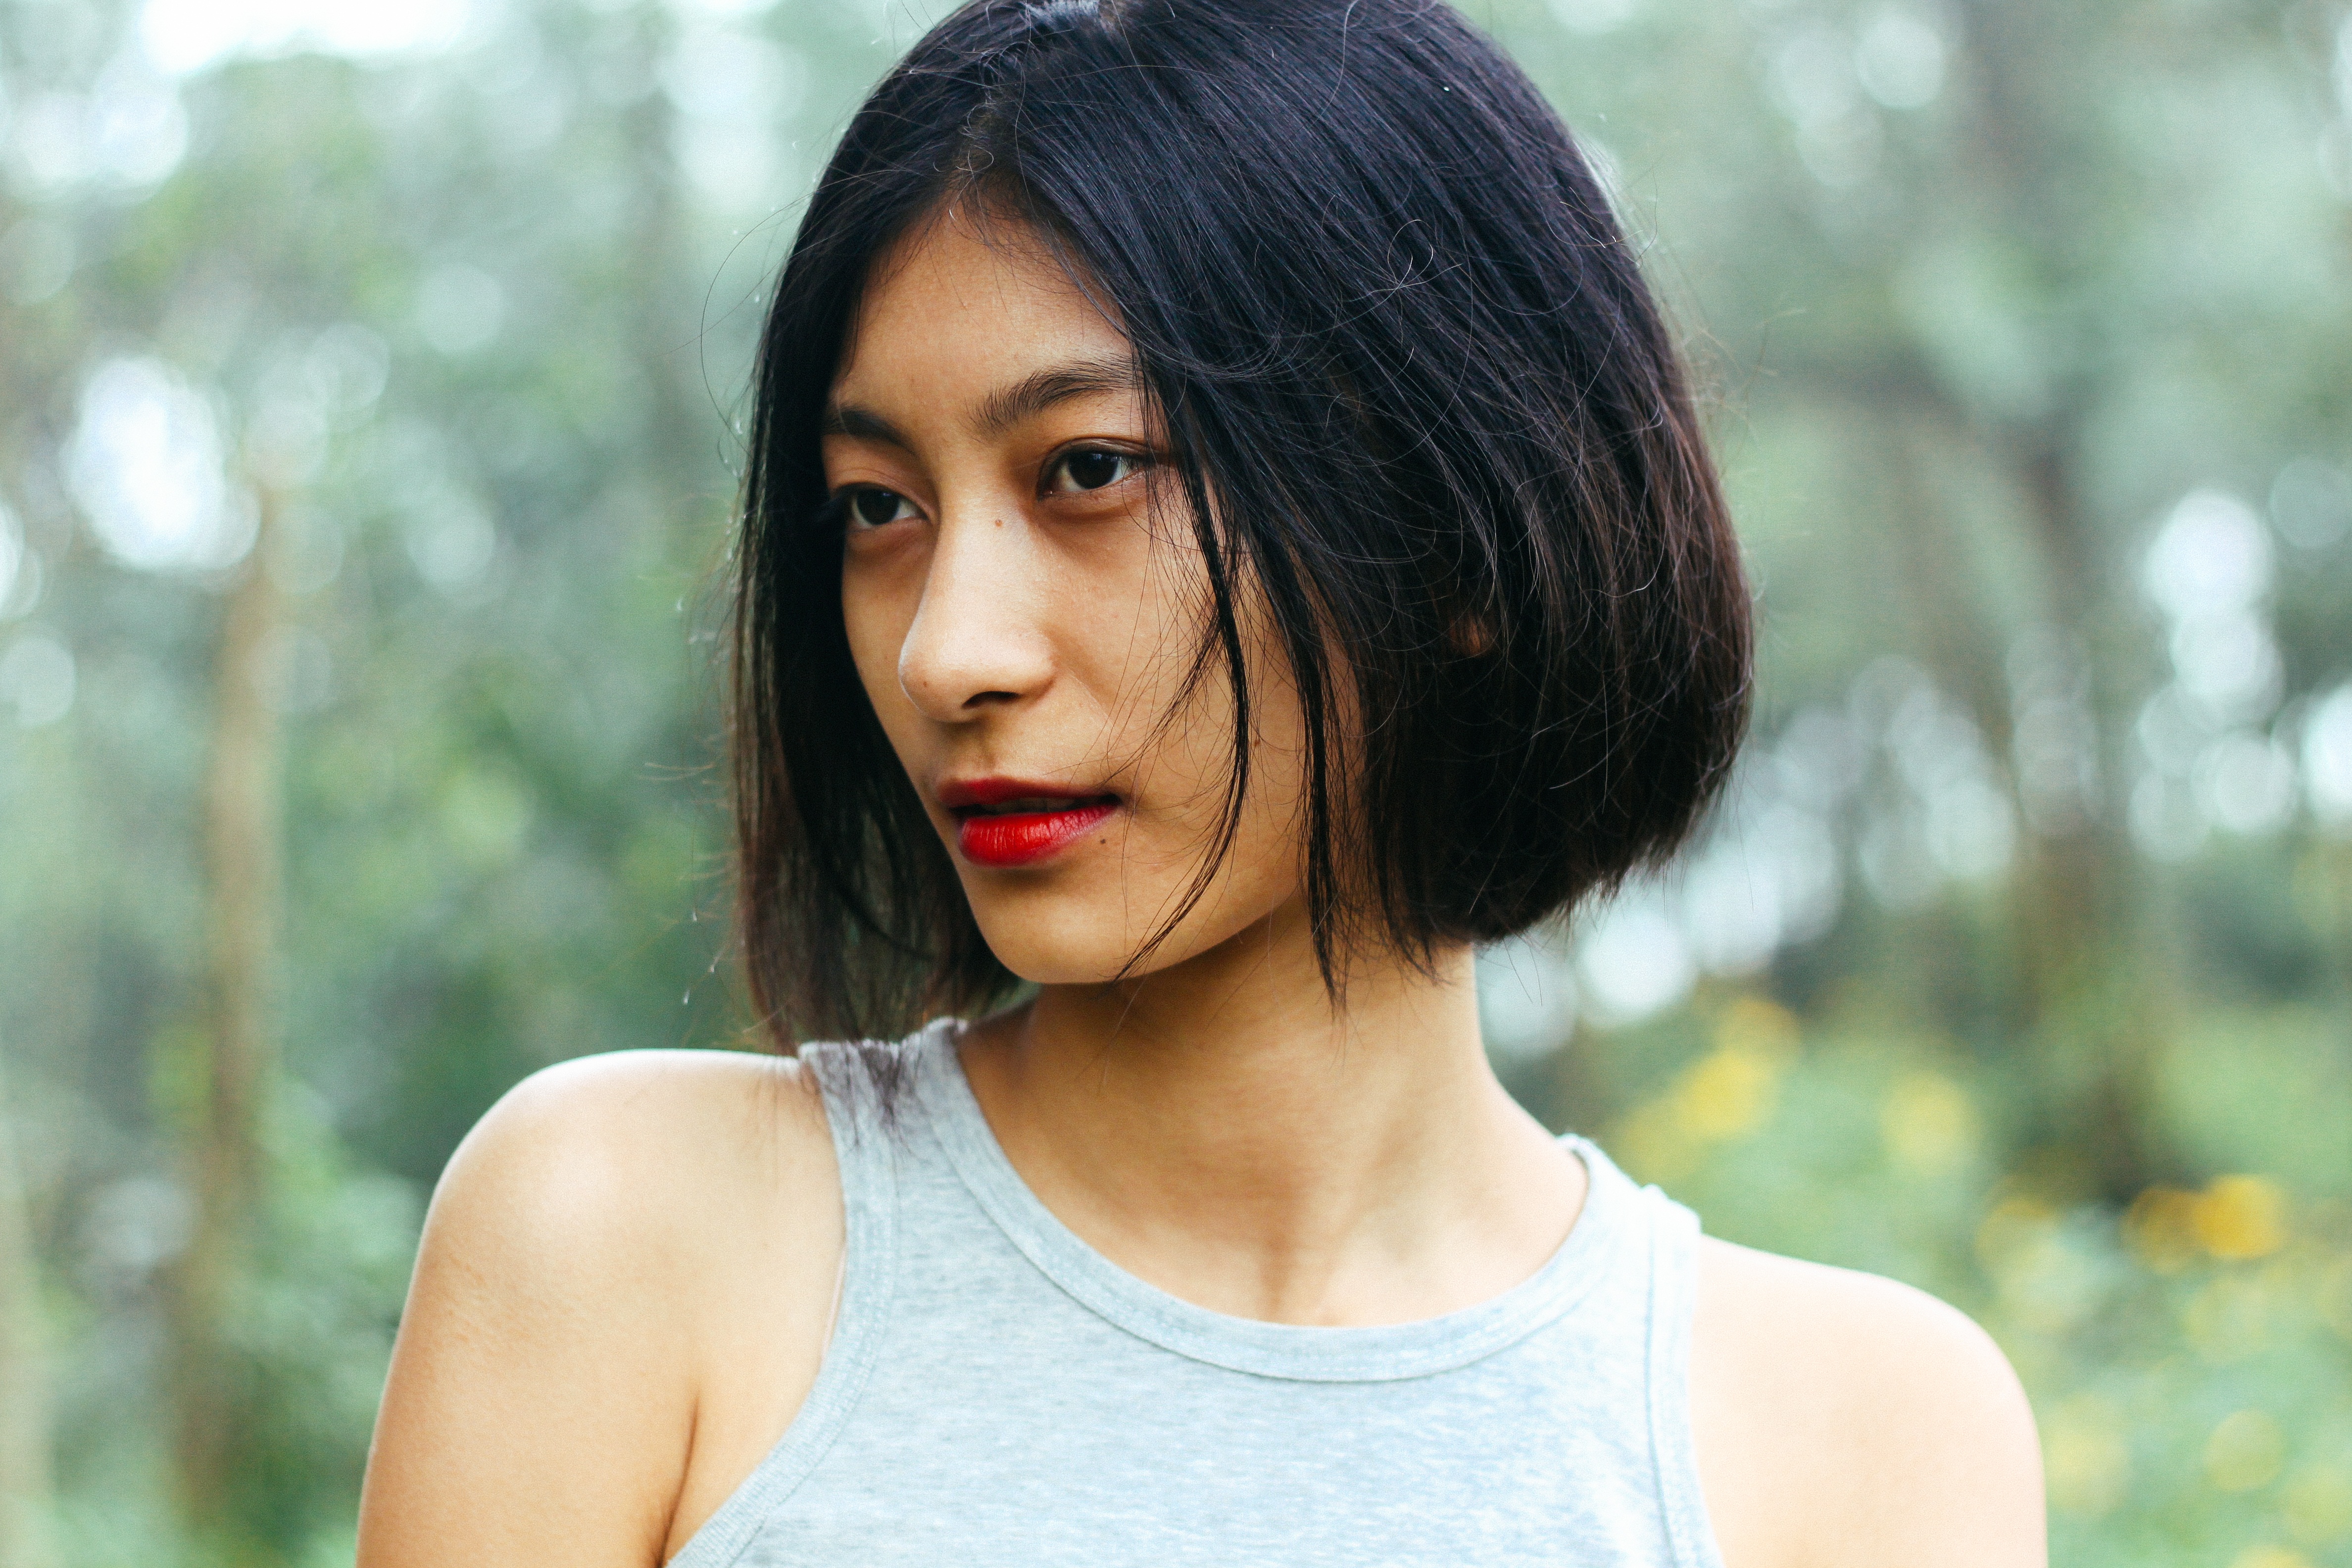
person, people, girl, woman, hair, white, female, portrait, young, black, lady, lip, hairstyle, smile, long hair, black hair, face, eye, beauty, style, photo shoot, brown hair, bangs, portrait photography, hair coloring, human hair color